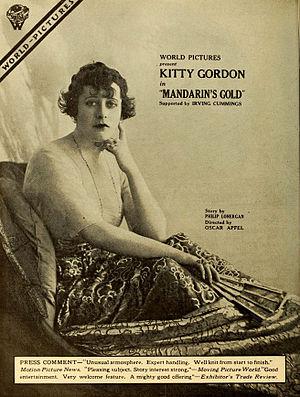
Kitty Gordon est une actrice britannique de théâtre et du cinéma muet.